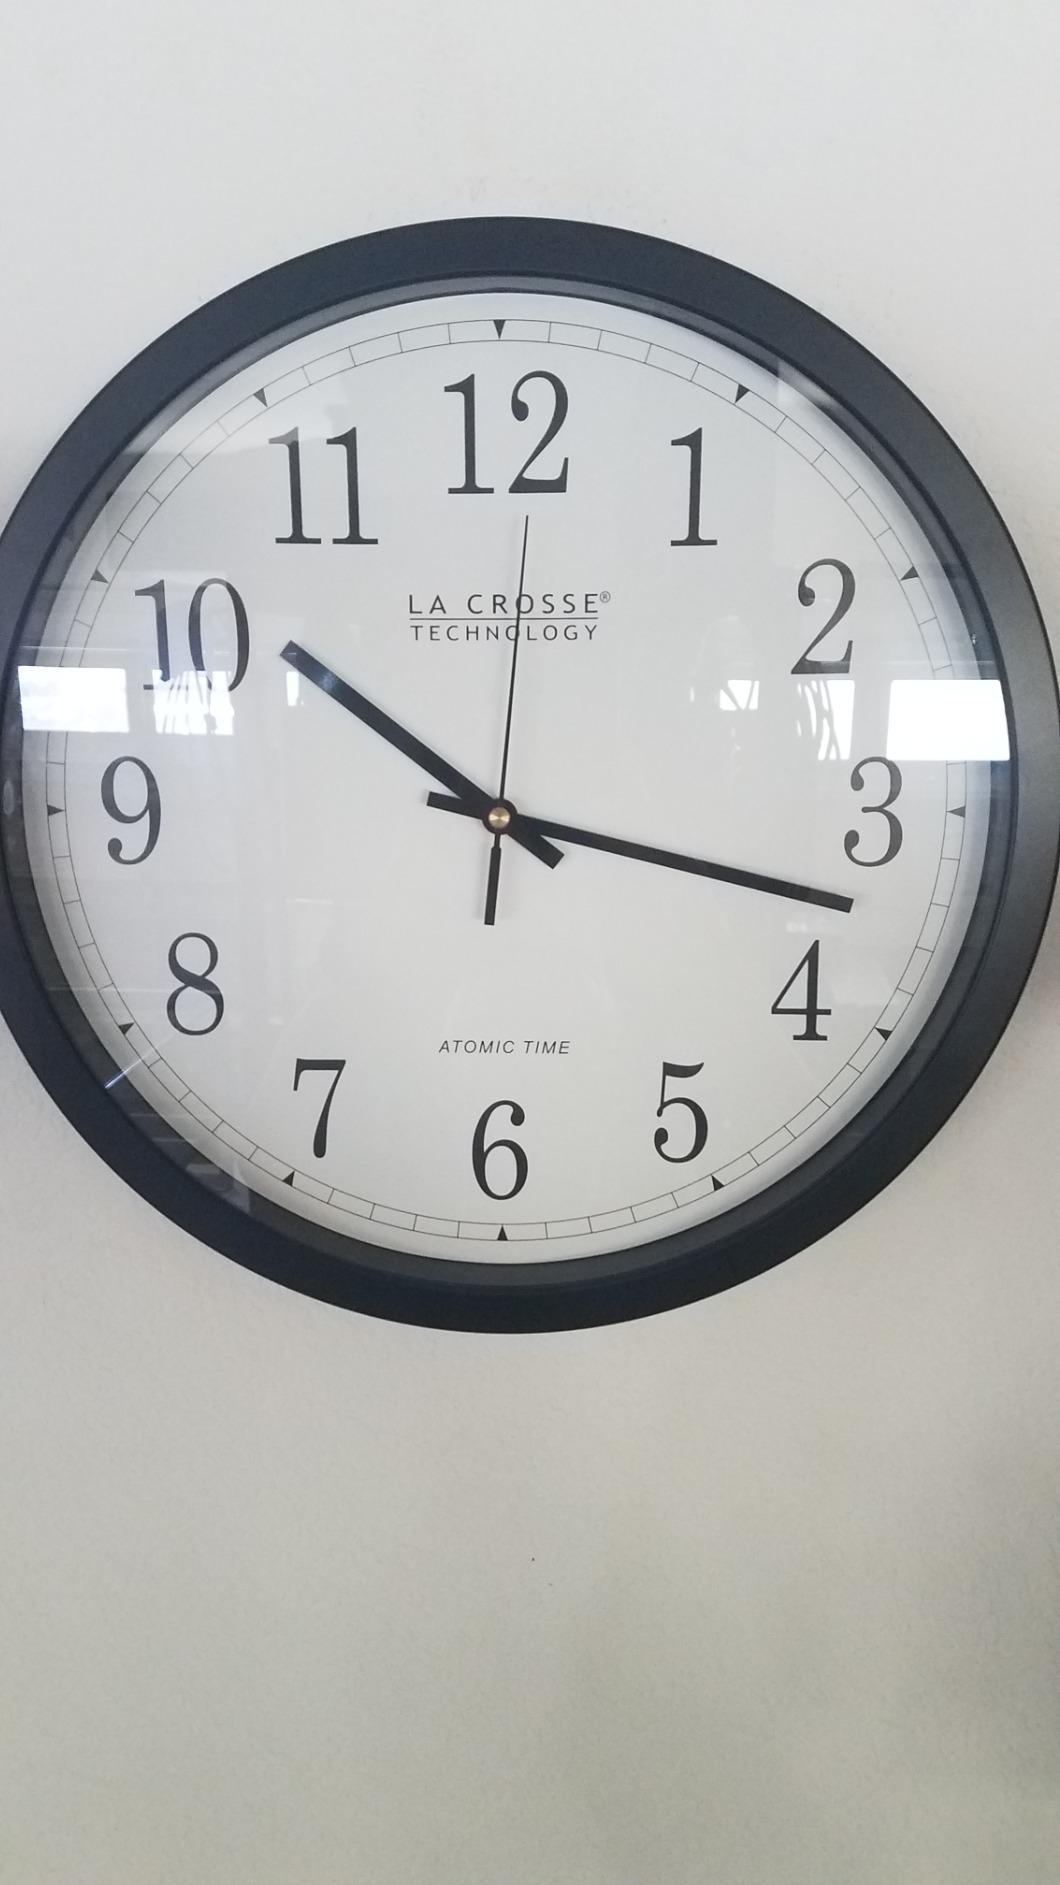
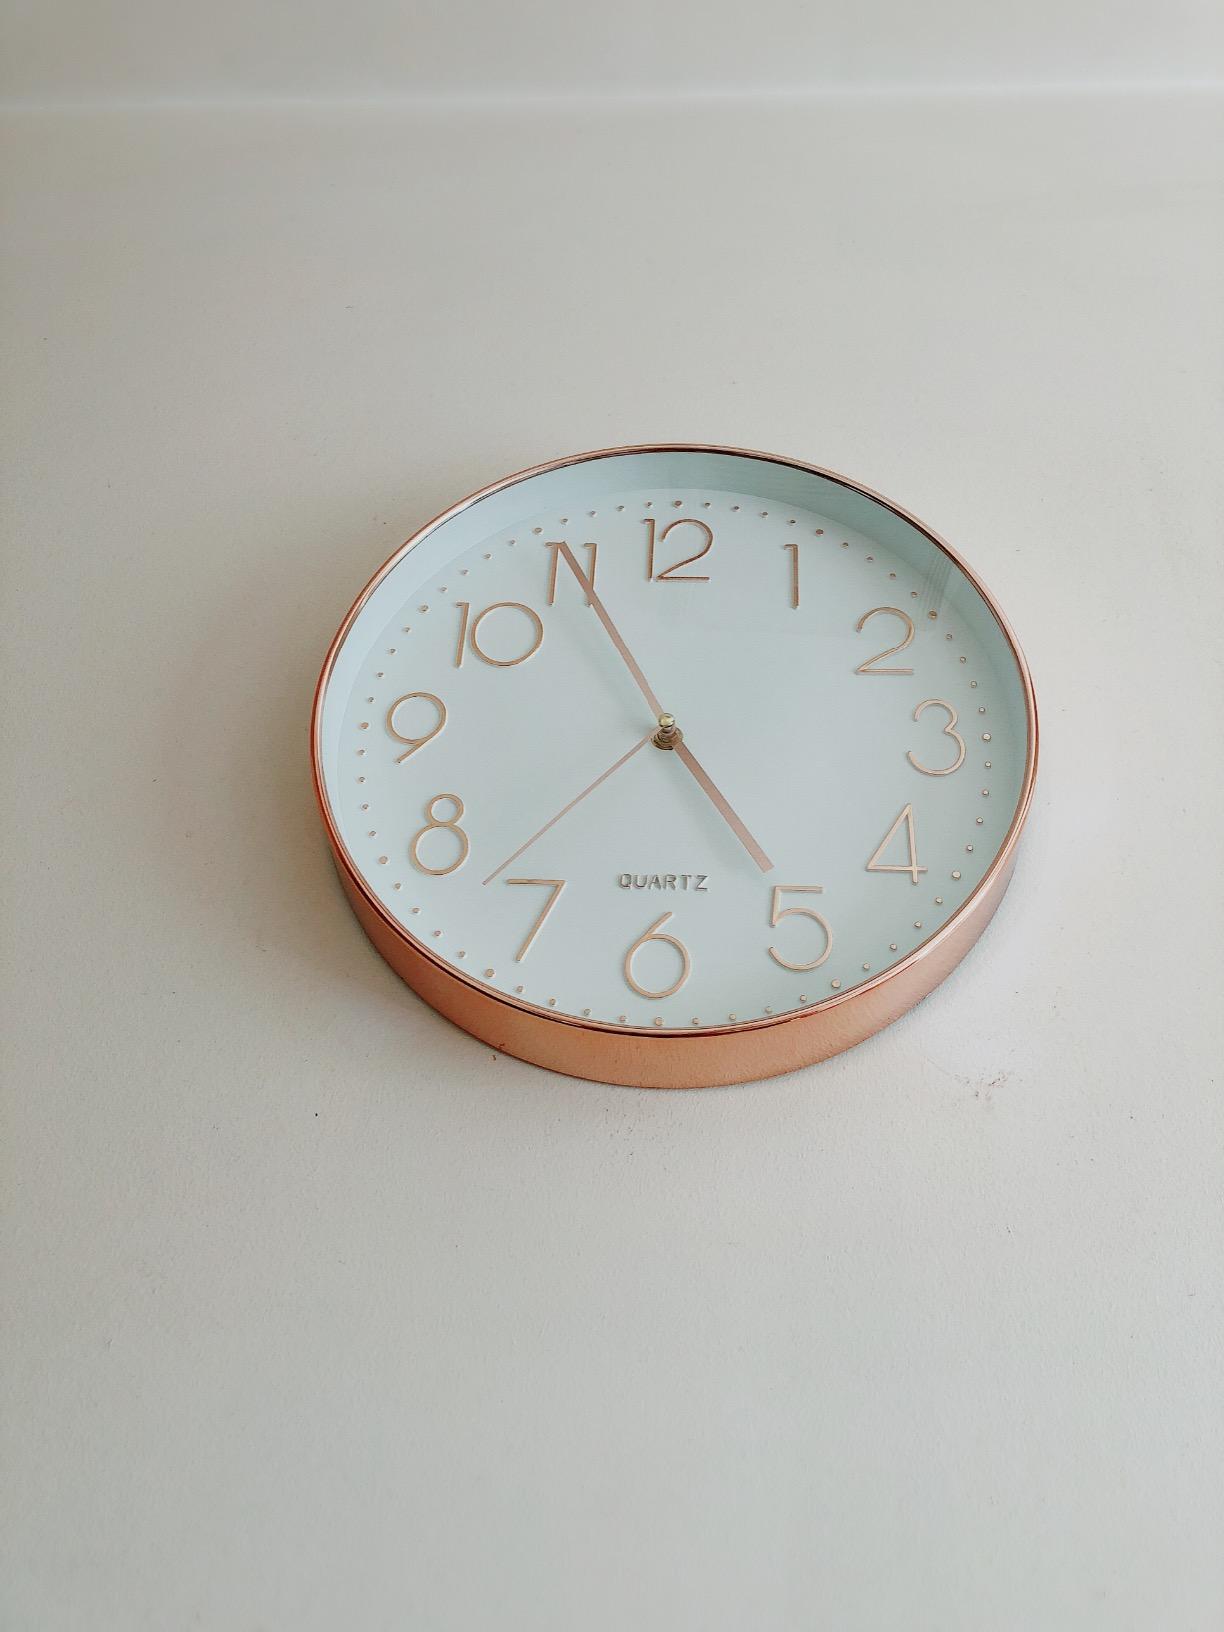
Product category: clock
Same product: no